Ontario Highway 137

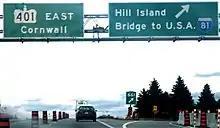
Highway 401 eastbound at Highway 137 in 2004

The short route connects the U.S. border with Highway 401 via the Thousand Islands Bridge. The section on Hill Island is a two-lane highway with limited development and two at-grade intersections, while the mainland section is a four-lane freeway with an interchange at the Thousand Islands Parkway in addition to its northern terminus at Highway 401. Connecting the two segments is a series of bridges between the Ontario mainland and Hill Island, which is a tolled in the southbound direction (northbound tolls are paid on the New York mainland). The entire route is located within Leeds and Grenville United Counties.